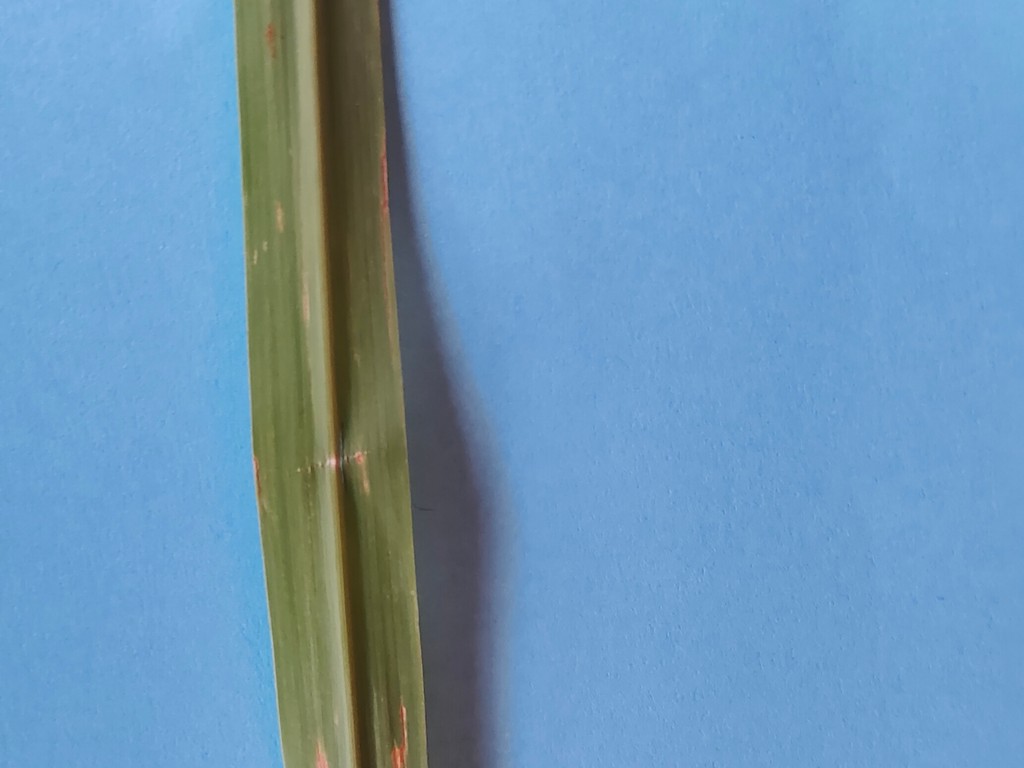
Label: Unhealthy